Qrendi

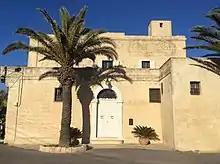
Guarena Palace

The defensive dwelling was formerly owned by the Bailiff Fra Pietro Francesco Rovero De Guarena and is situated on the road leading to the temples of Ħagar Qim after passing the small chapel dedicated to Our Lady of Graces.